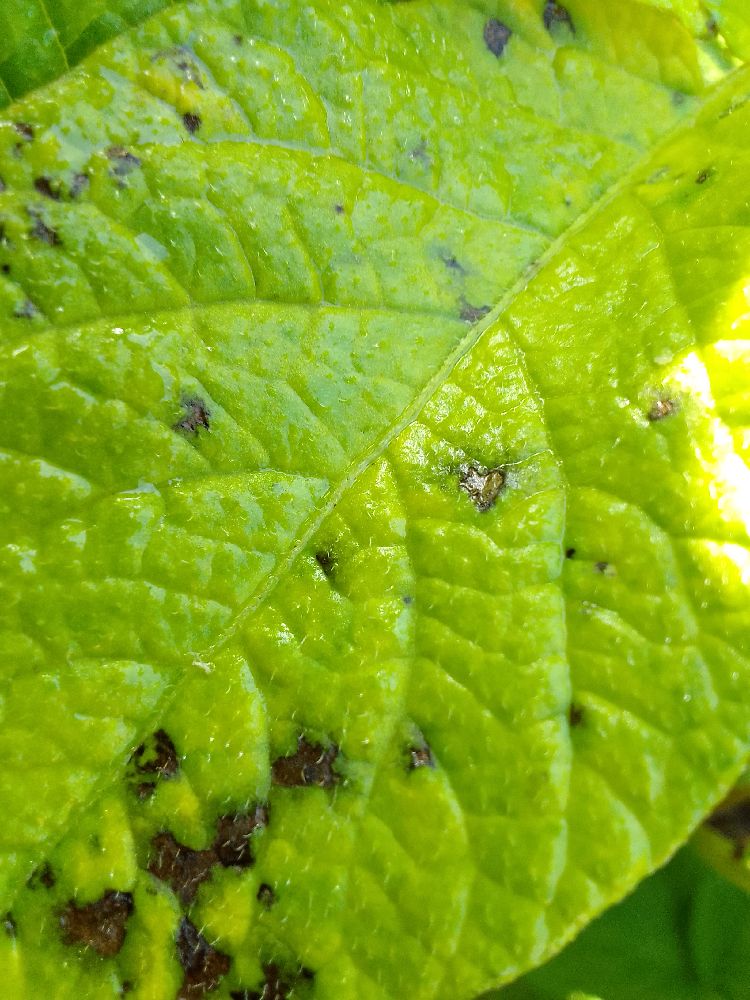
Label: Early blight